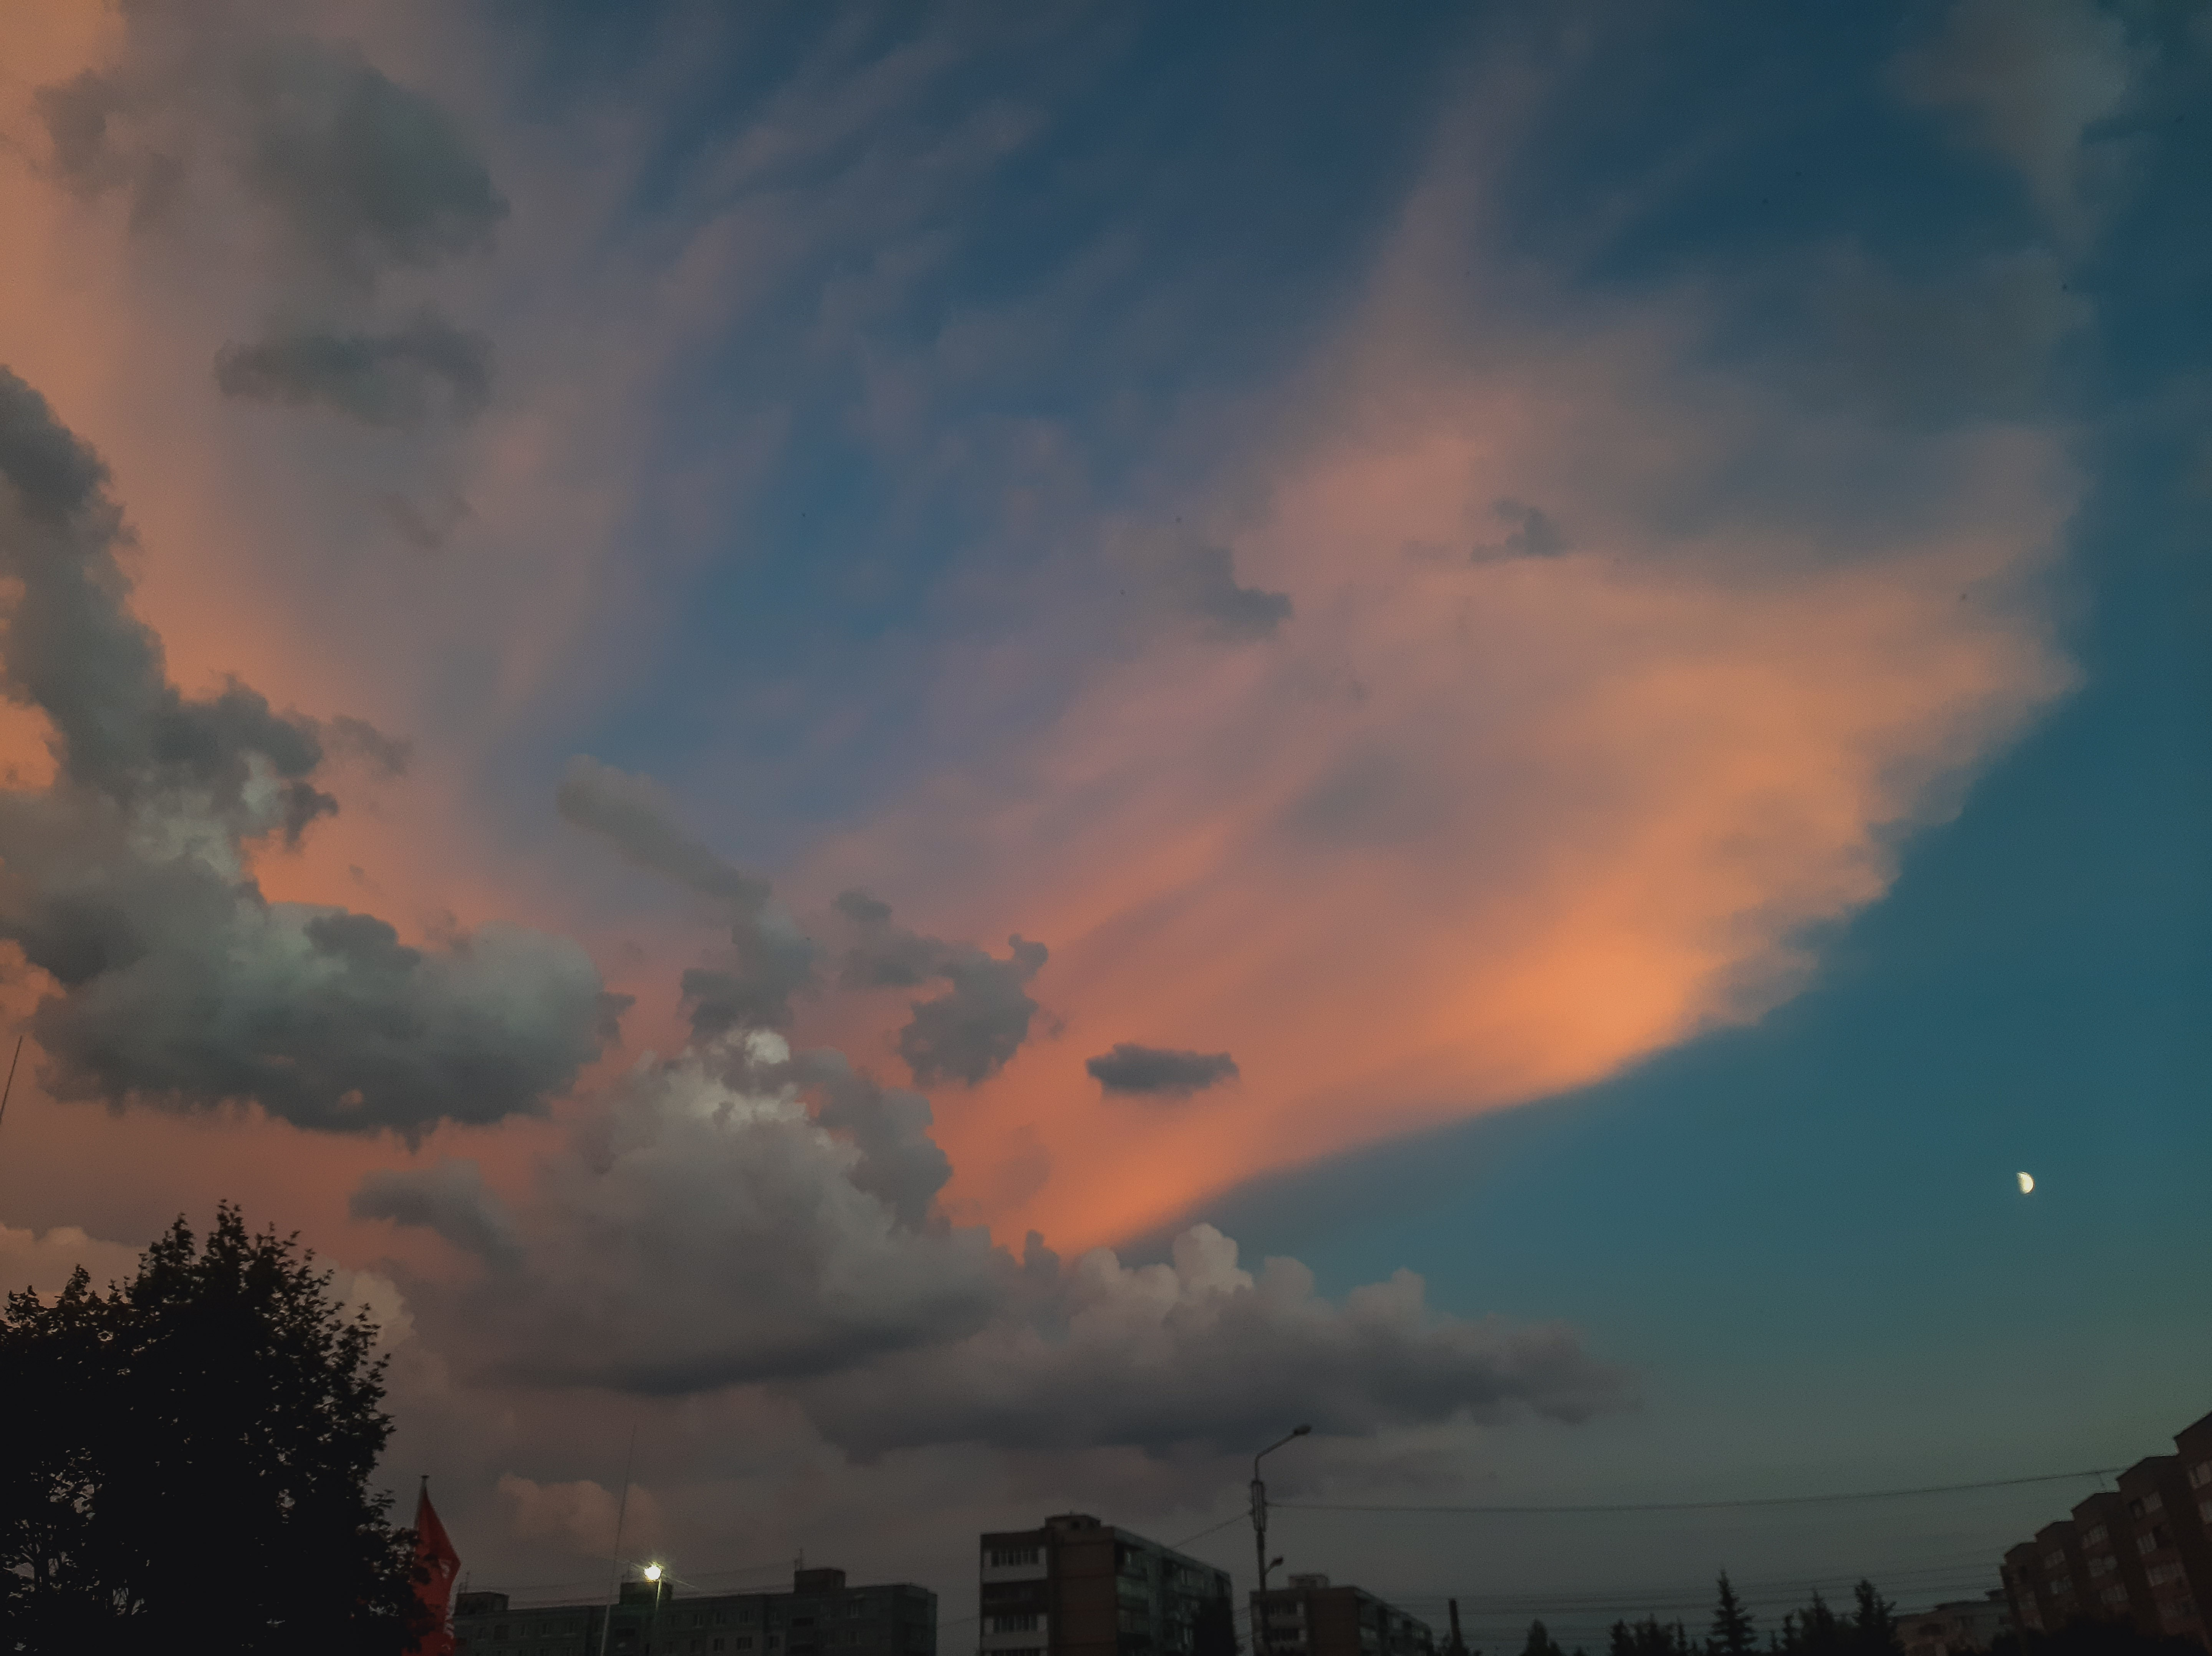
clouds, sunset, sunrise, sky, blue, orange, cloudy, weather, summer, evening, day, contrast, background, cloud, atmosphere, ecoregion, afterglow, lighting, tree, natural landscape, red sky at morning, cumulus, dusk, landscape, rural area, horizon, plant, calm, city, dawn, street light, astronomical object, darkness, meteorological phenomenon, night, hill, celestial event